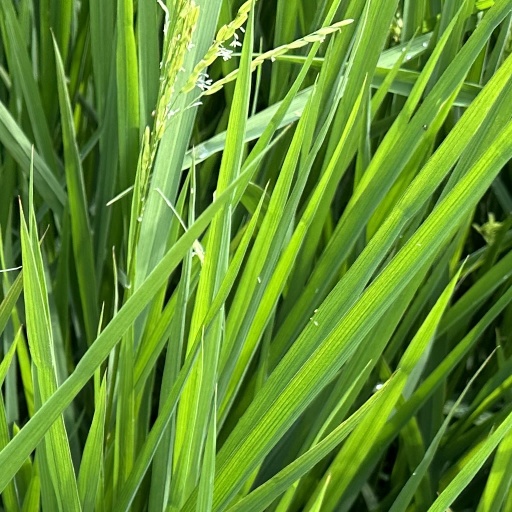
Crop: rice